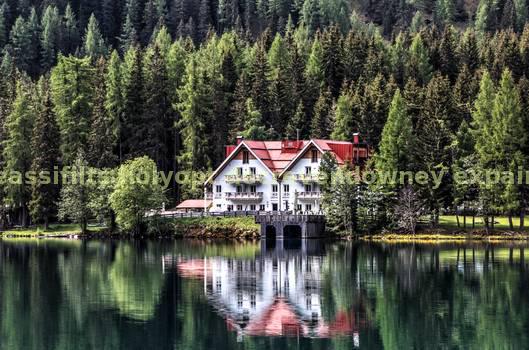
Label: Watermark